Bond Education Group

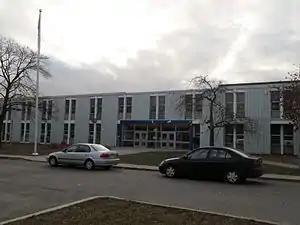
Bond Academy seen at the former home of Midland Avenue Collegiate Institute (2001-2010), has since relocated to the former Laura Secord Chocolates factory building.

Bond Education Group operates several private schools in Toronto, Ontario. It was established in 1978 and as of 2015, located at 1500 Birchmount Road in Scarborough, originally the former factory of Laura Secord Chocolates.